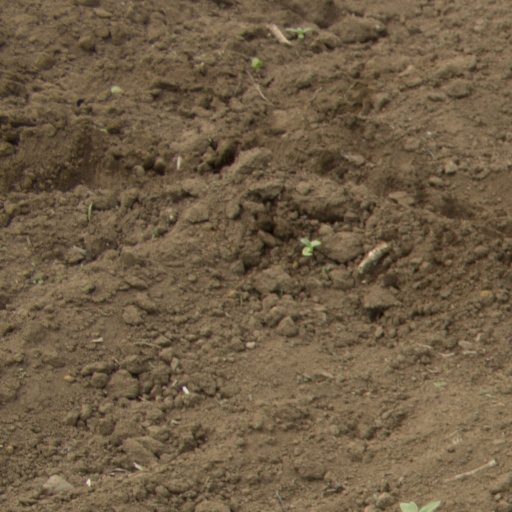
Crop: Jerusalem artichoke